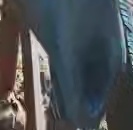
Face region: mouth_nostrils (mouth_chin_nostrils_and_profile)
Pain indicator: moderately_present